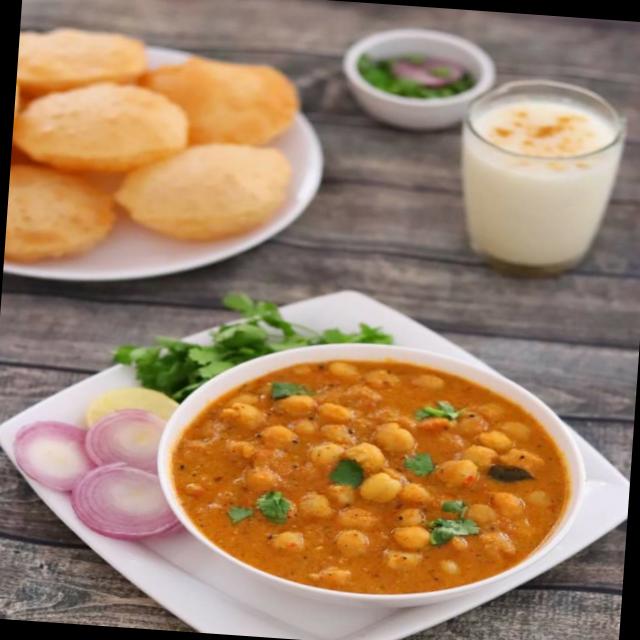
Dish: chole